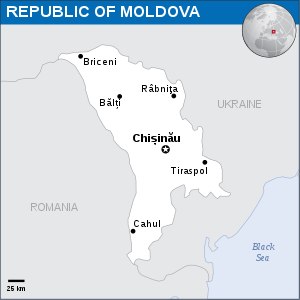
Moldova
Kort over Republikken Moldova
Republikken Moldova er et østeuropæisk land beliggende mellem Rumænien og Ukraine. Landet har ikke adgang til Sortehavet og udgjorde fra 1945 til 1991 en delrepublik i Sovjetunionen. Landet har siden sin løsrivelse fra Sovjetunionen været præget af en konflikt mellem centralregeringen og landets etnisk-russiske mindretal i Transnistrien, der de facto har løsrevet sig fra Moldova. Indbyggerne i staten kaldes moldovere, og er for flertallets vedkommende etniske rumænere. Større mindretal udgøres af russere, ukrainere og gagauzere. Sidstnævnte er et kristent tyrkisktalende folk. Må ikke forveksles med det historiske fyrstendømme Moldavien, der var underlagt tyrkisk herredømme.